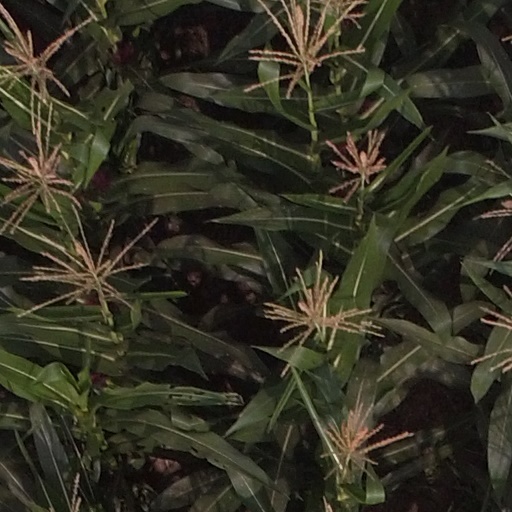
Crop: maize; corn